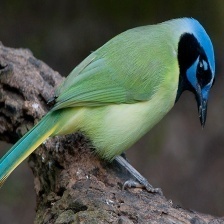
Species: GREEN JAY
Scientific name: CYANOCORAX YNCAS
ImageNet parent category: jay